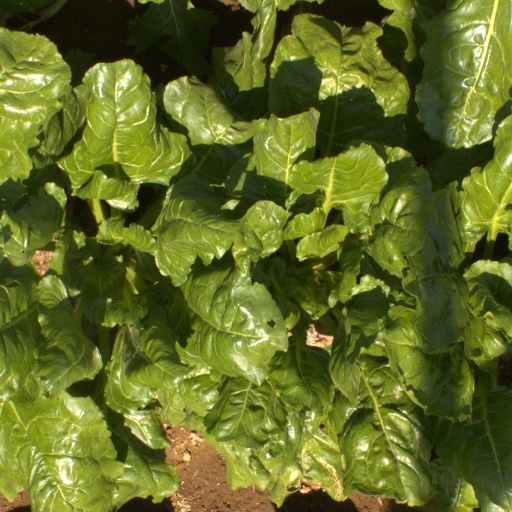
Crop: sugar beet